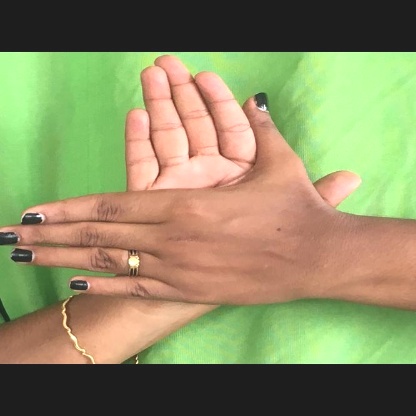
Mudra: Chakra